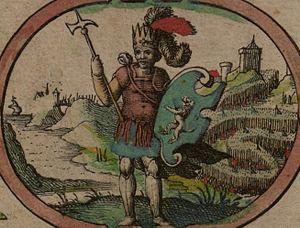
Ida est le fondateur semi-légendaire du royaume anglo-saxon de Bernicie, dans le Nord de l'Angleterre. Il aurait régné de 547 à sa mort, en 559.